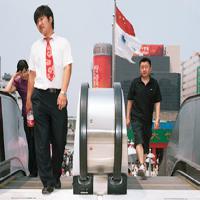
Weather: cloudy or overcast